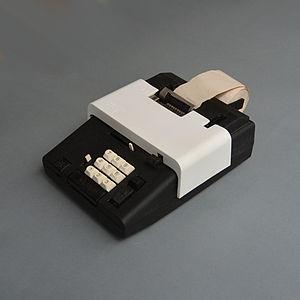
Ettore Sottsass Jr, né le 14 septembre 1917 à Innsbruck et mort le 31 décembre 2007 à Milan, est un architecte et designer italien.